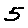
Label: 5